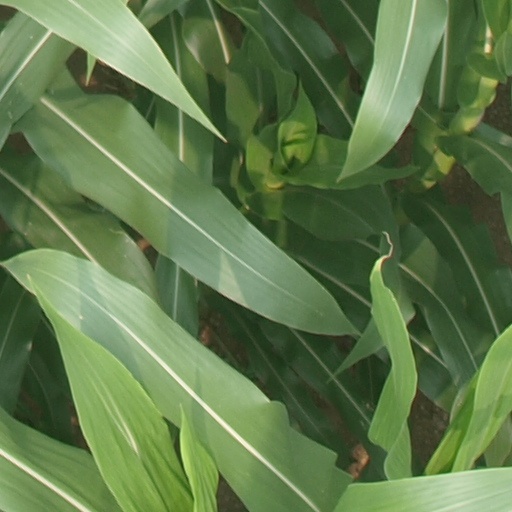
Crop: maize; corn